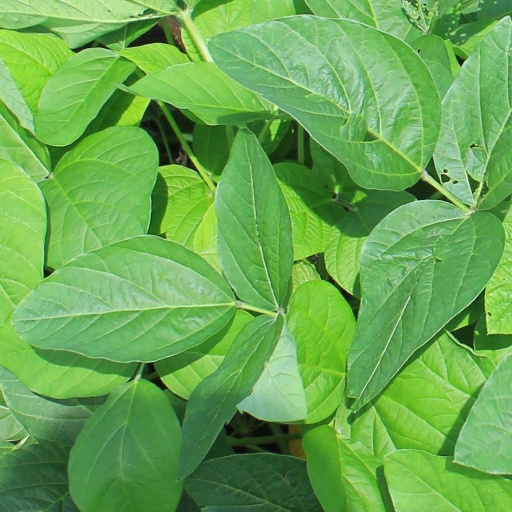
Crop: soybean